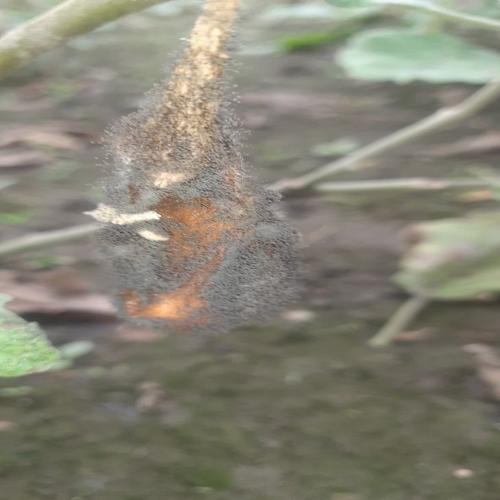
Label: Wet Rot